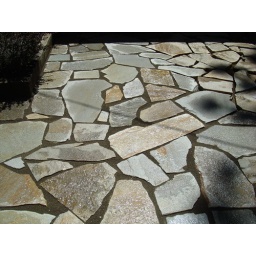
Idaho diamond 2&amp;quot; inch minus stone set in with 3/4&amp;quot; minus crushed rock &amp;amp; sand,joints filled w/polymeric sand.